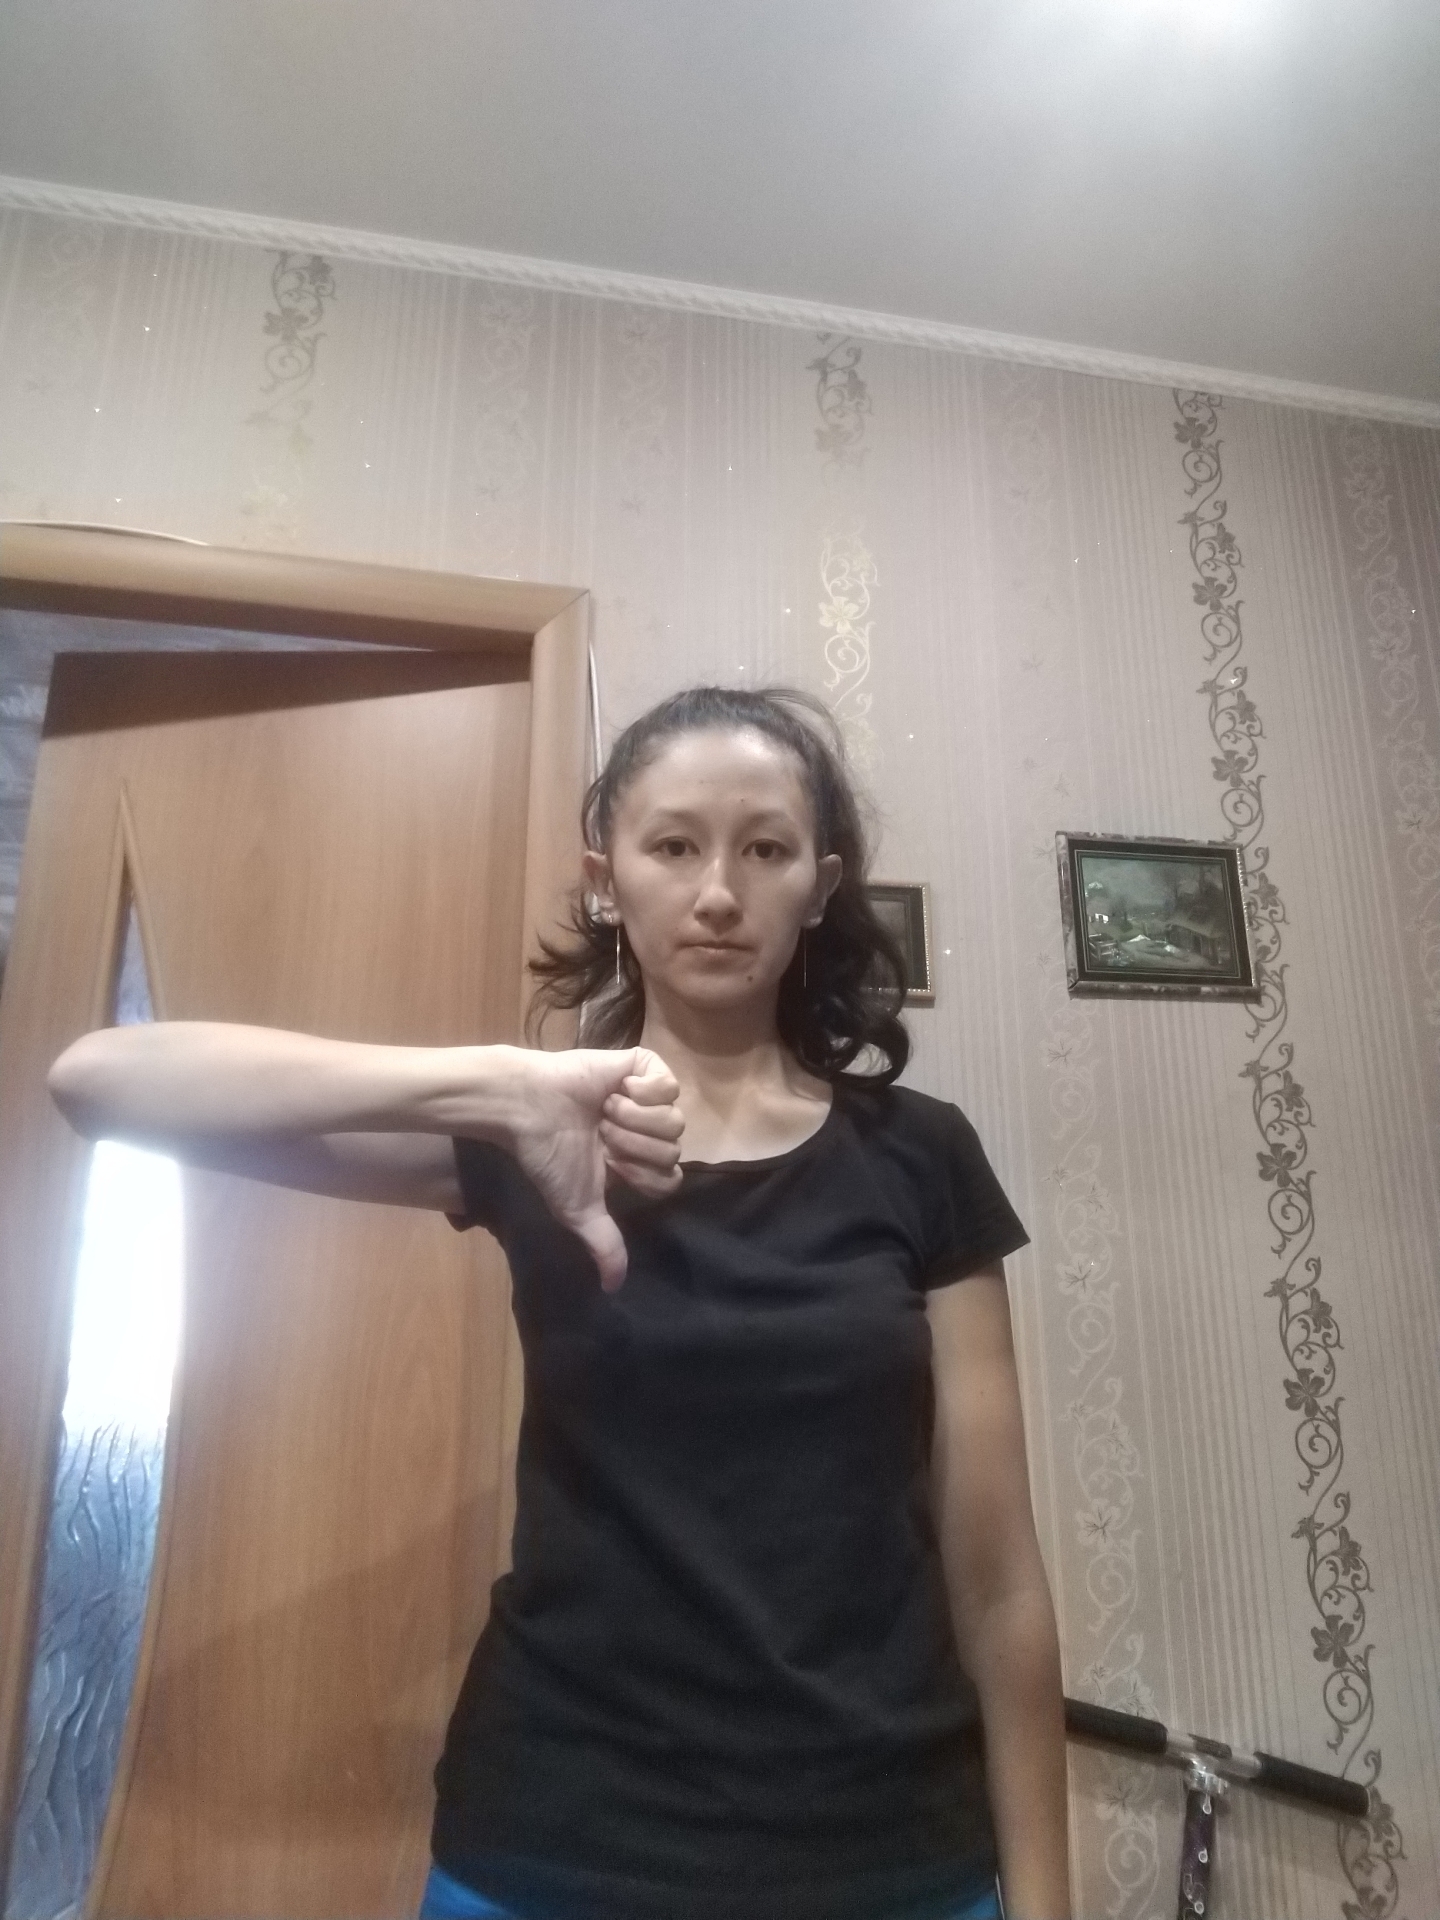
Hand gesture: dislike